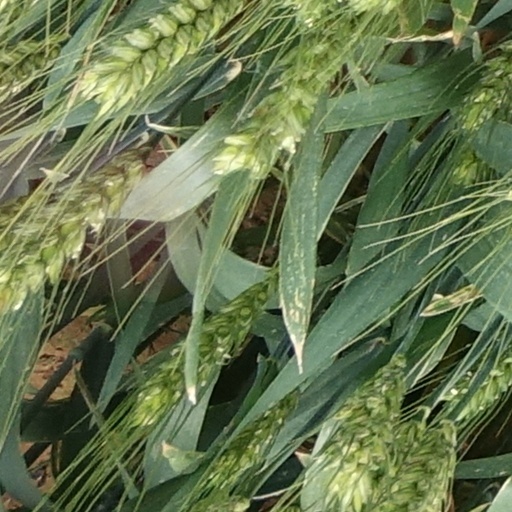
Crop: wheat